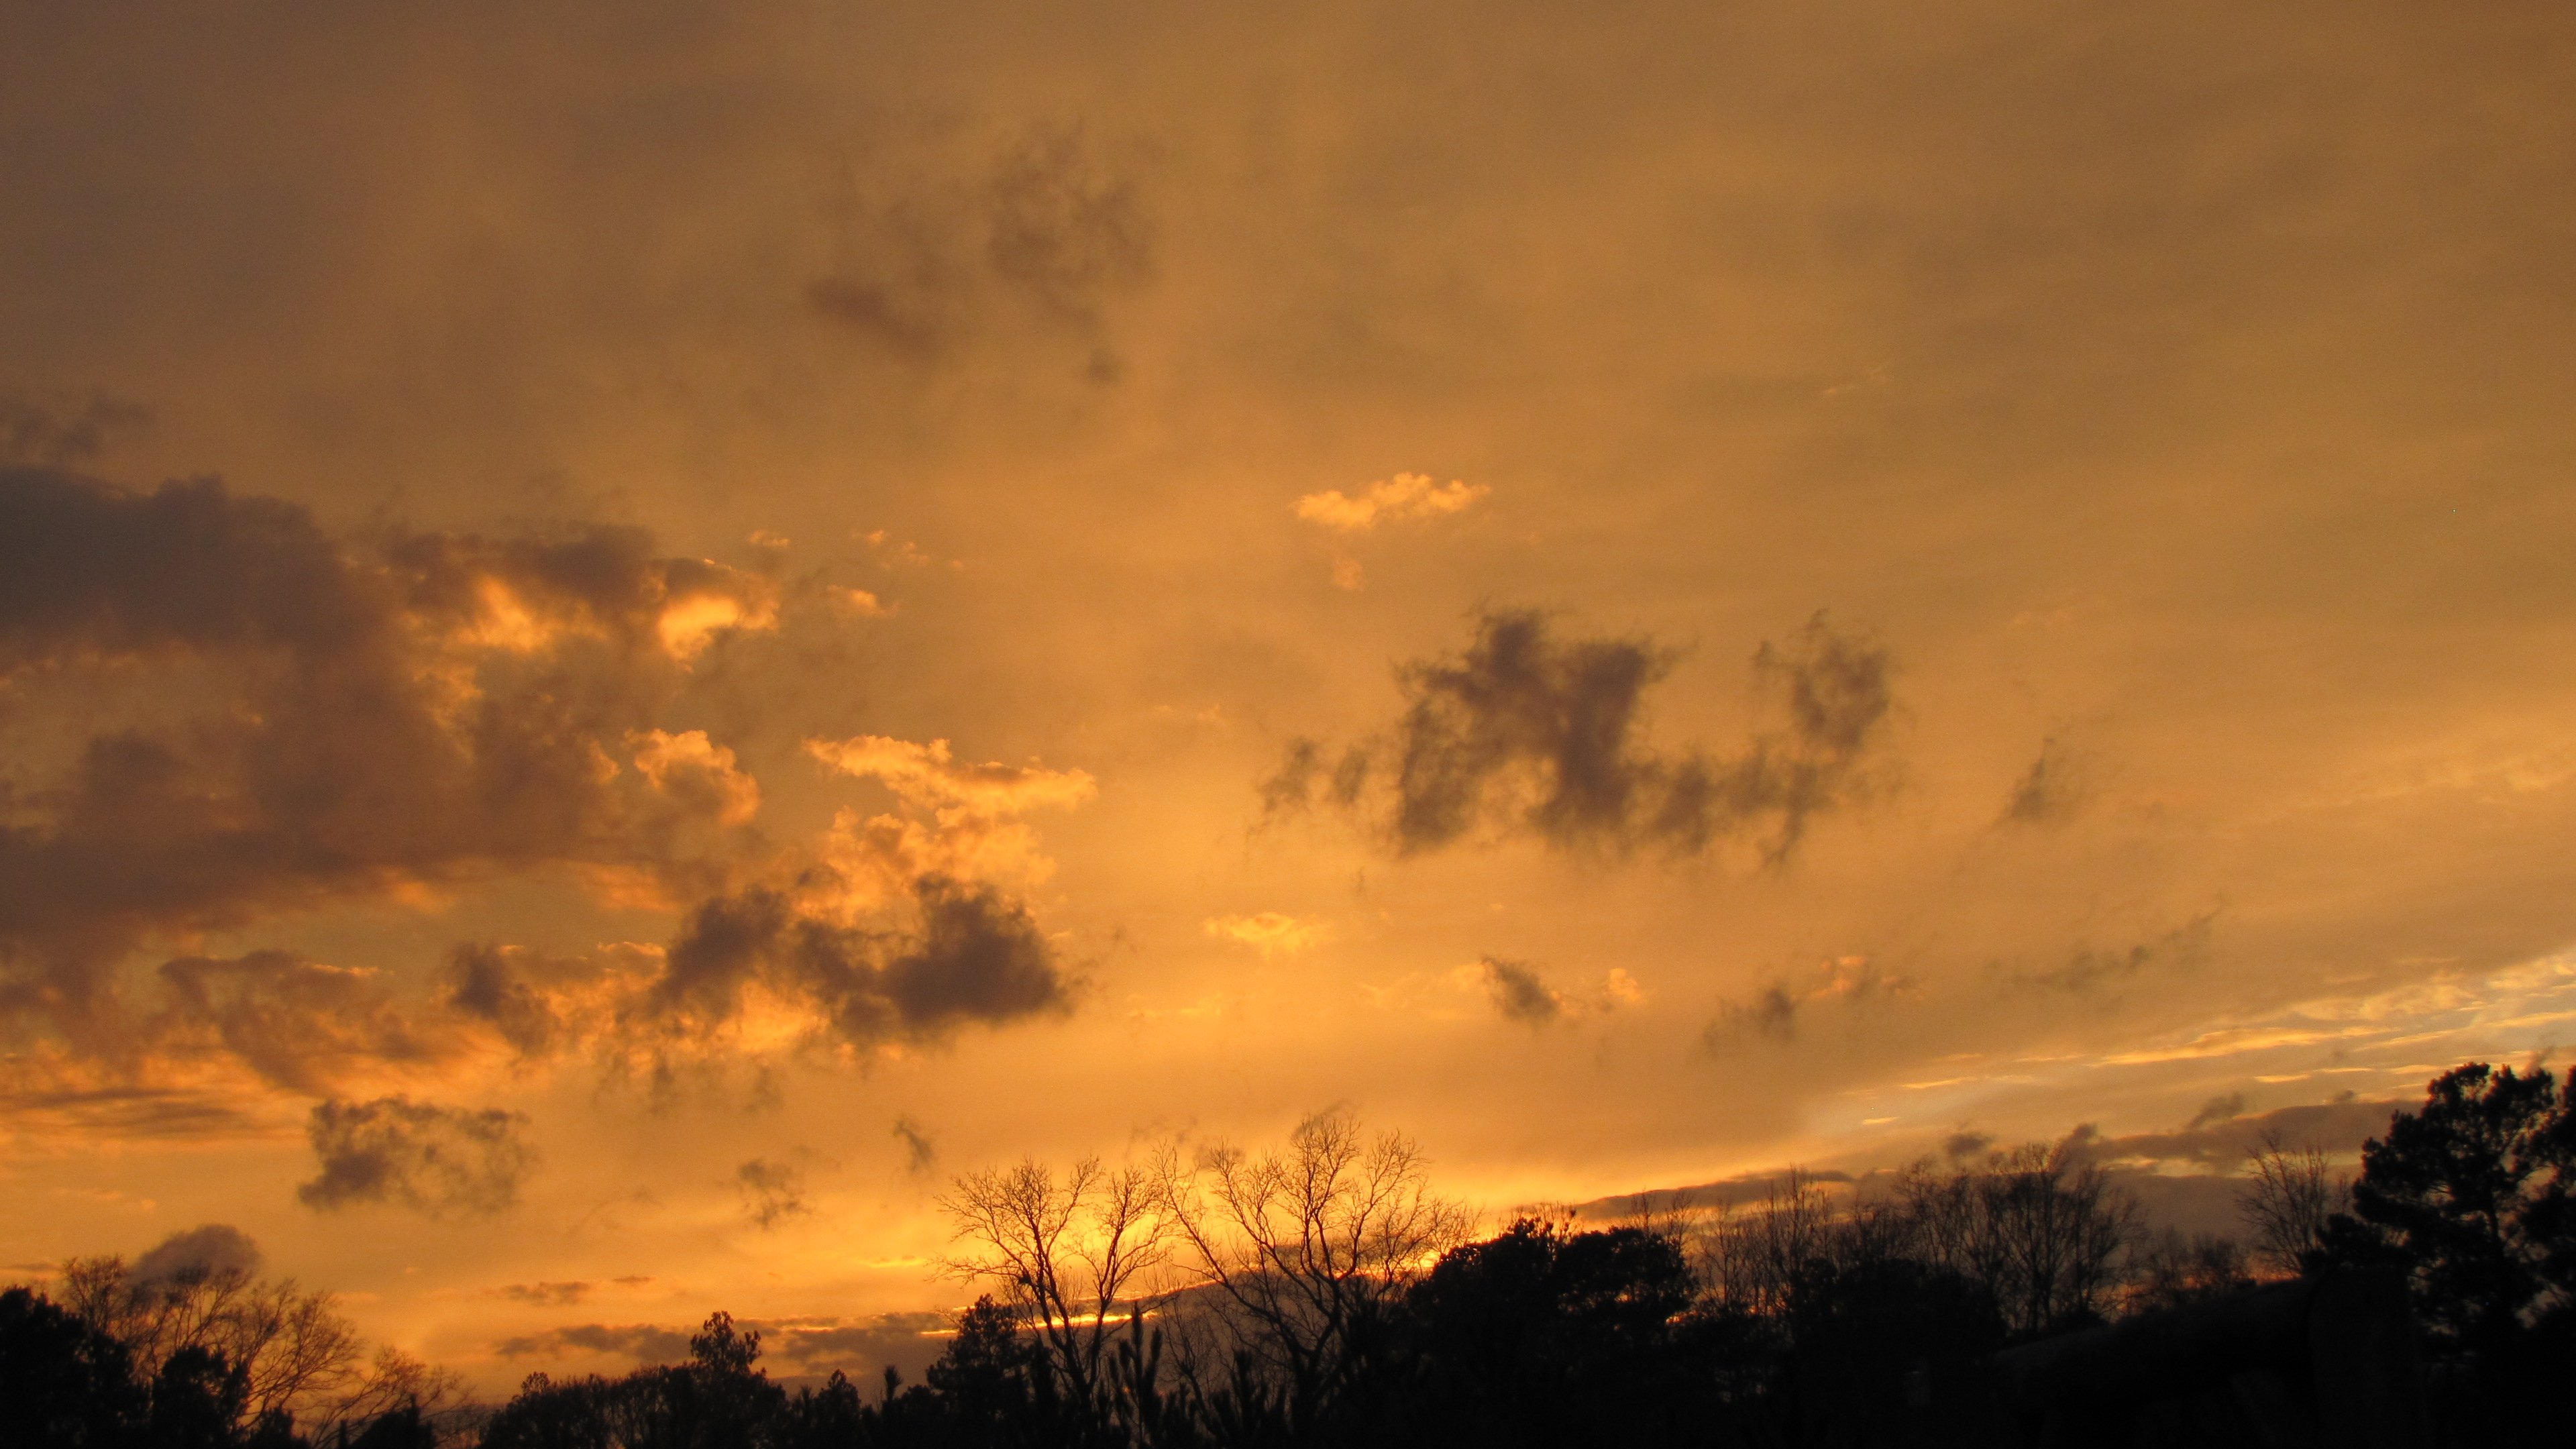
nature, horizon, cloud, sky, sun, sunrise, sunset, sunlight, morning, dawn, atmosphere, dusk, evening, weather, glow, afterglow, meteorological phenomenon, atmospheric phenomenon, red sky at morning